Saxon Switzerland

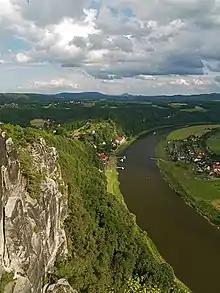
View of the Elbe near Rathen

In September 1990, even before the reunification of Germany, a national park was created in Saxon Switzerland in order to protect the unique natural character of the hill range. The 93 km area covers two physically separate regions: one near Rathen – the region of the Bastei, Polenz valley, Brand and Uttewalder Grund – and the other embracing the whole Saxon Switzerland Hinterland ("Hintere Sächsische Schweiz") between the Elbe and the state border with the Czech Republic and including the Schrammsteinen, Großer Winterberg, Großer Zschand and Kirnitzsch valley.